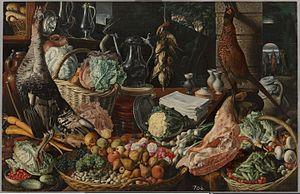
De manière générale, la nourriture désigne les aliments d'origine animale, végétale, fongique ou chimique, consommés par des êtres vivants à des fins d'alimentation ou de récréation.